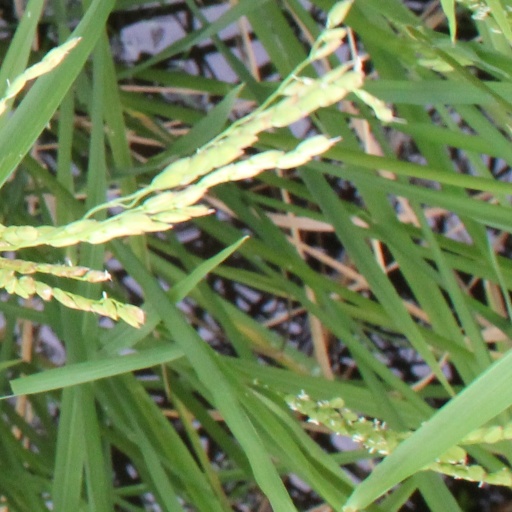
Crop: rice